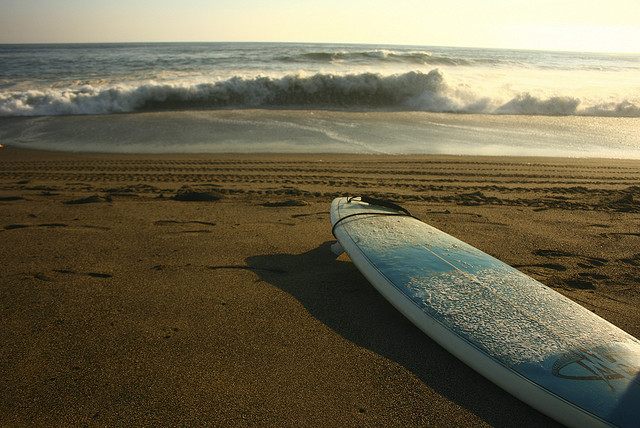
user: Given an image and a question. Answer the question in a short answer. Question: Why is the surfboard here? Short Answer:
assistant: wait